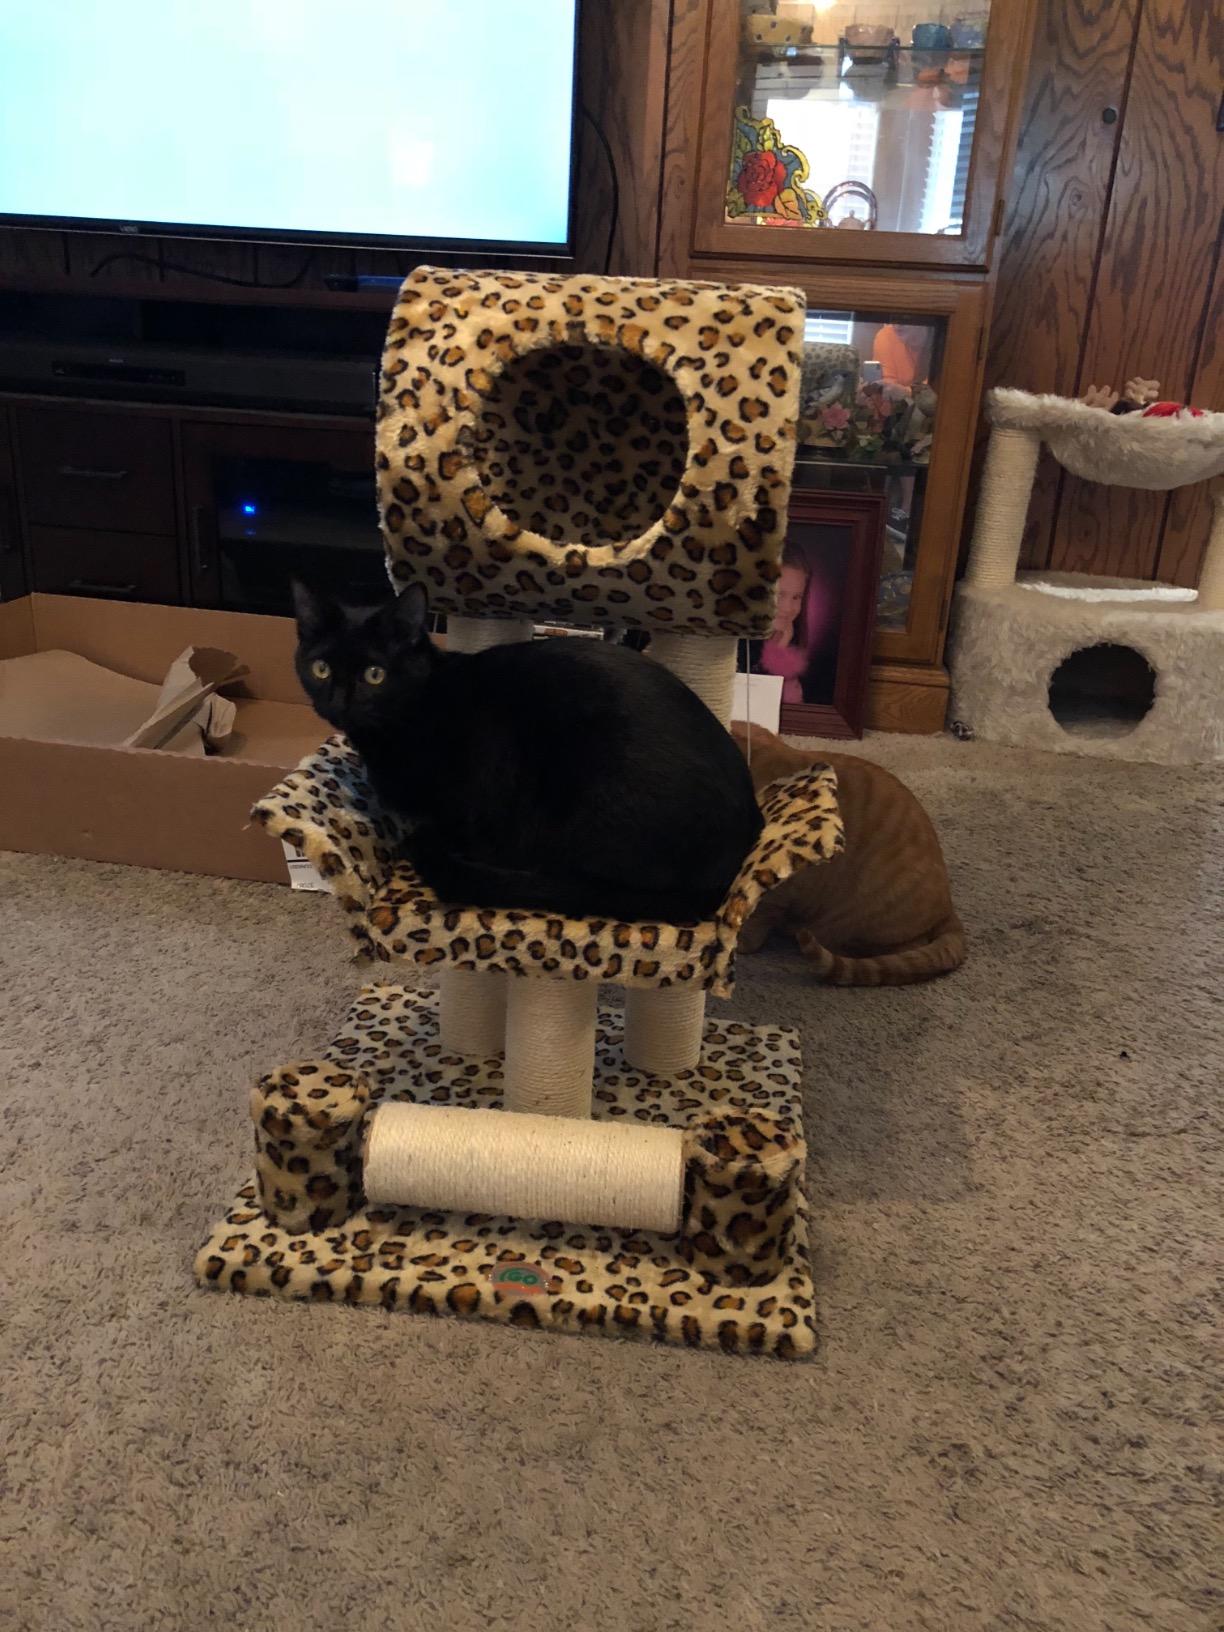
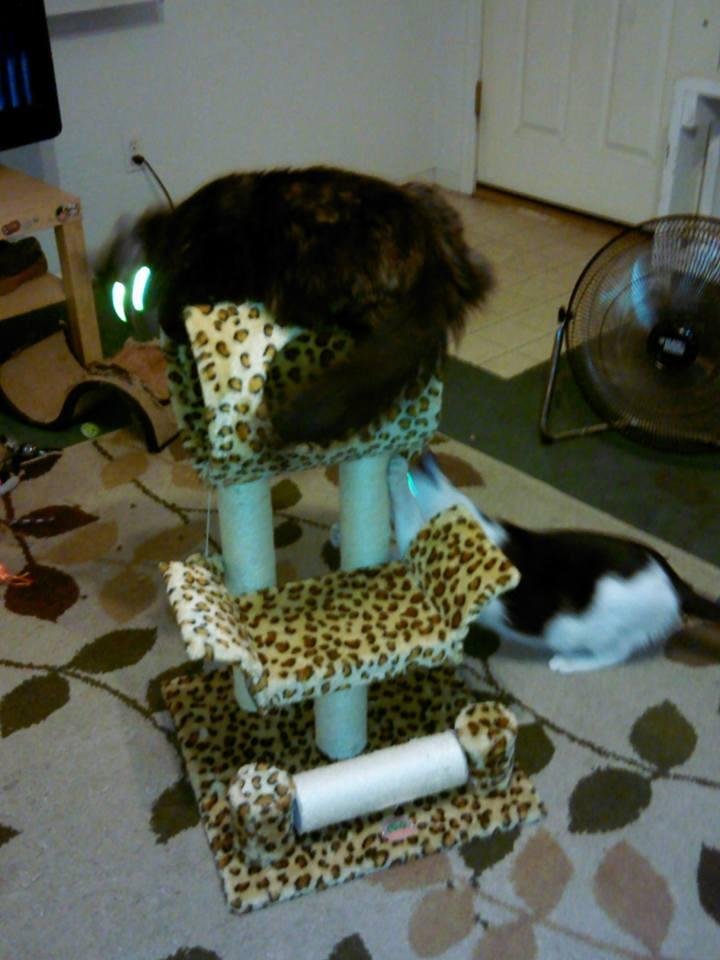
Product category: items_cat tree
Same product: yes